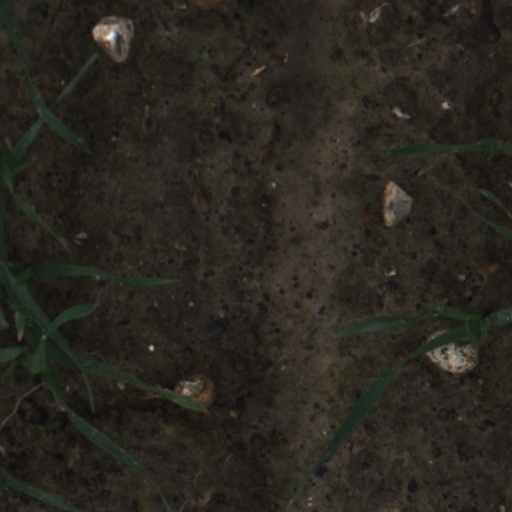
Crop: wheat